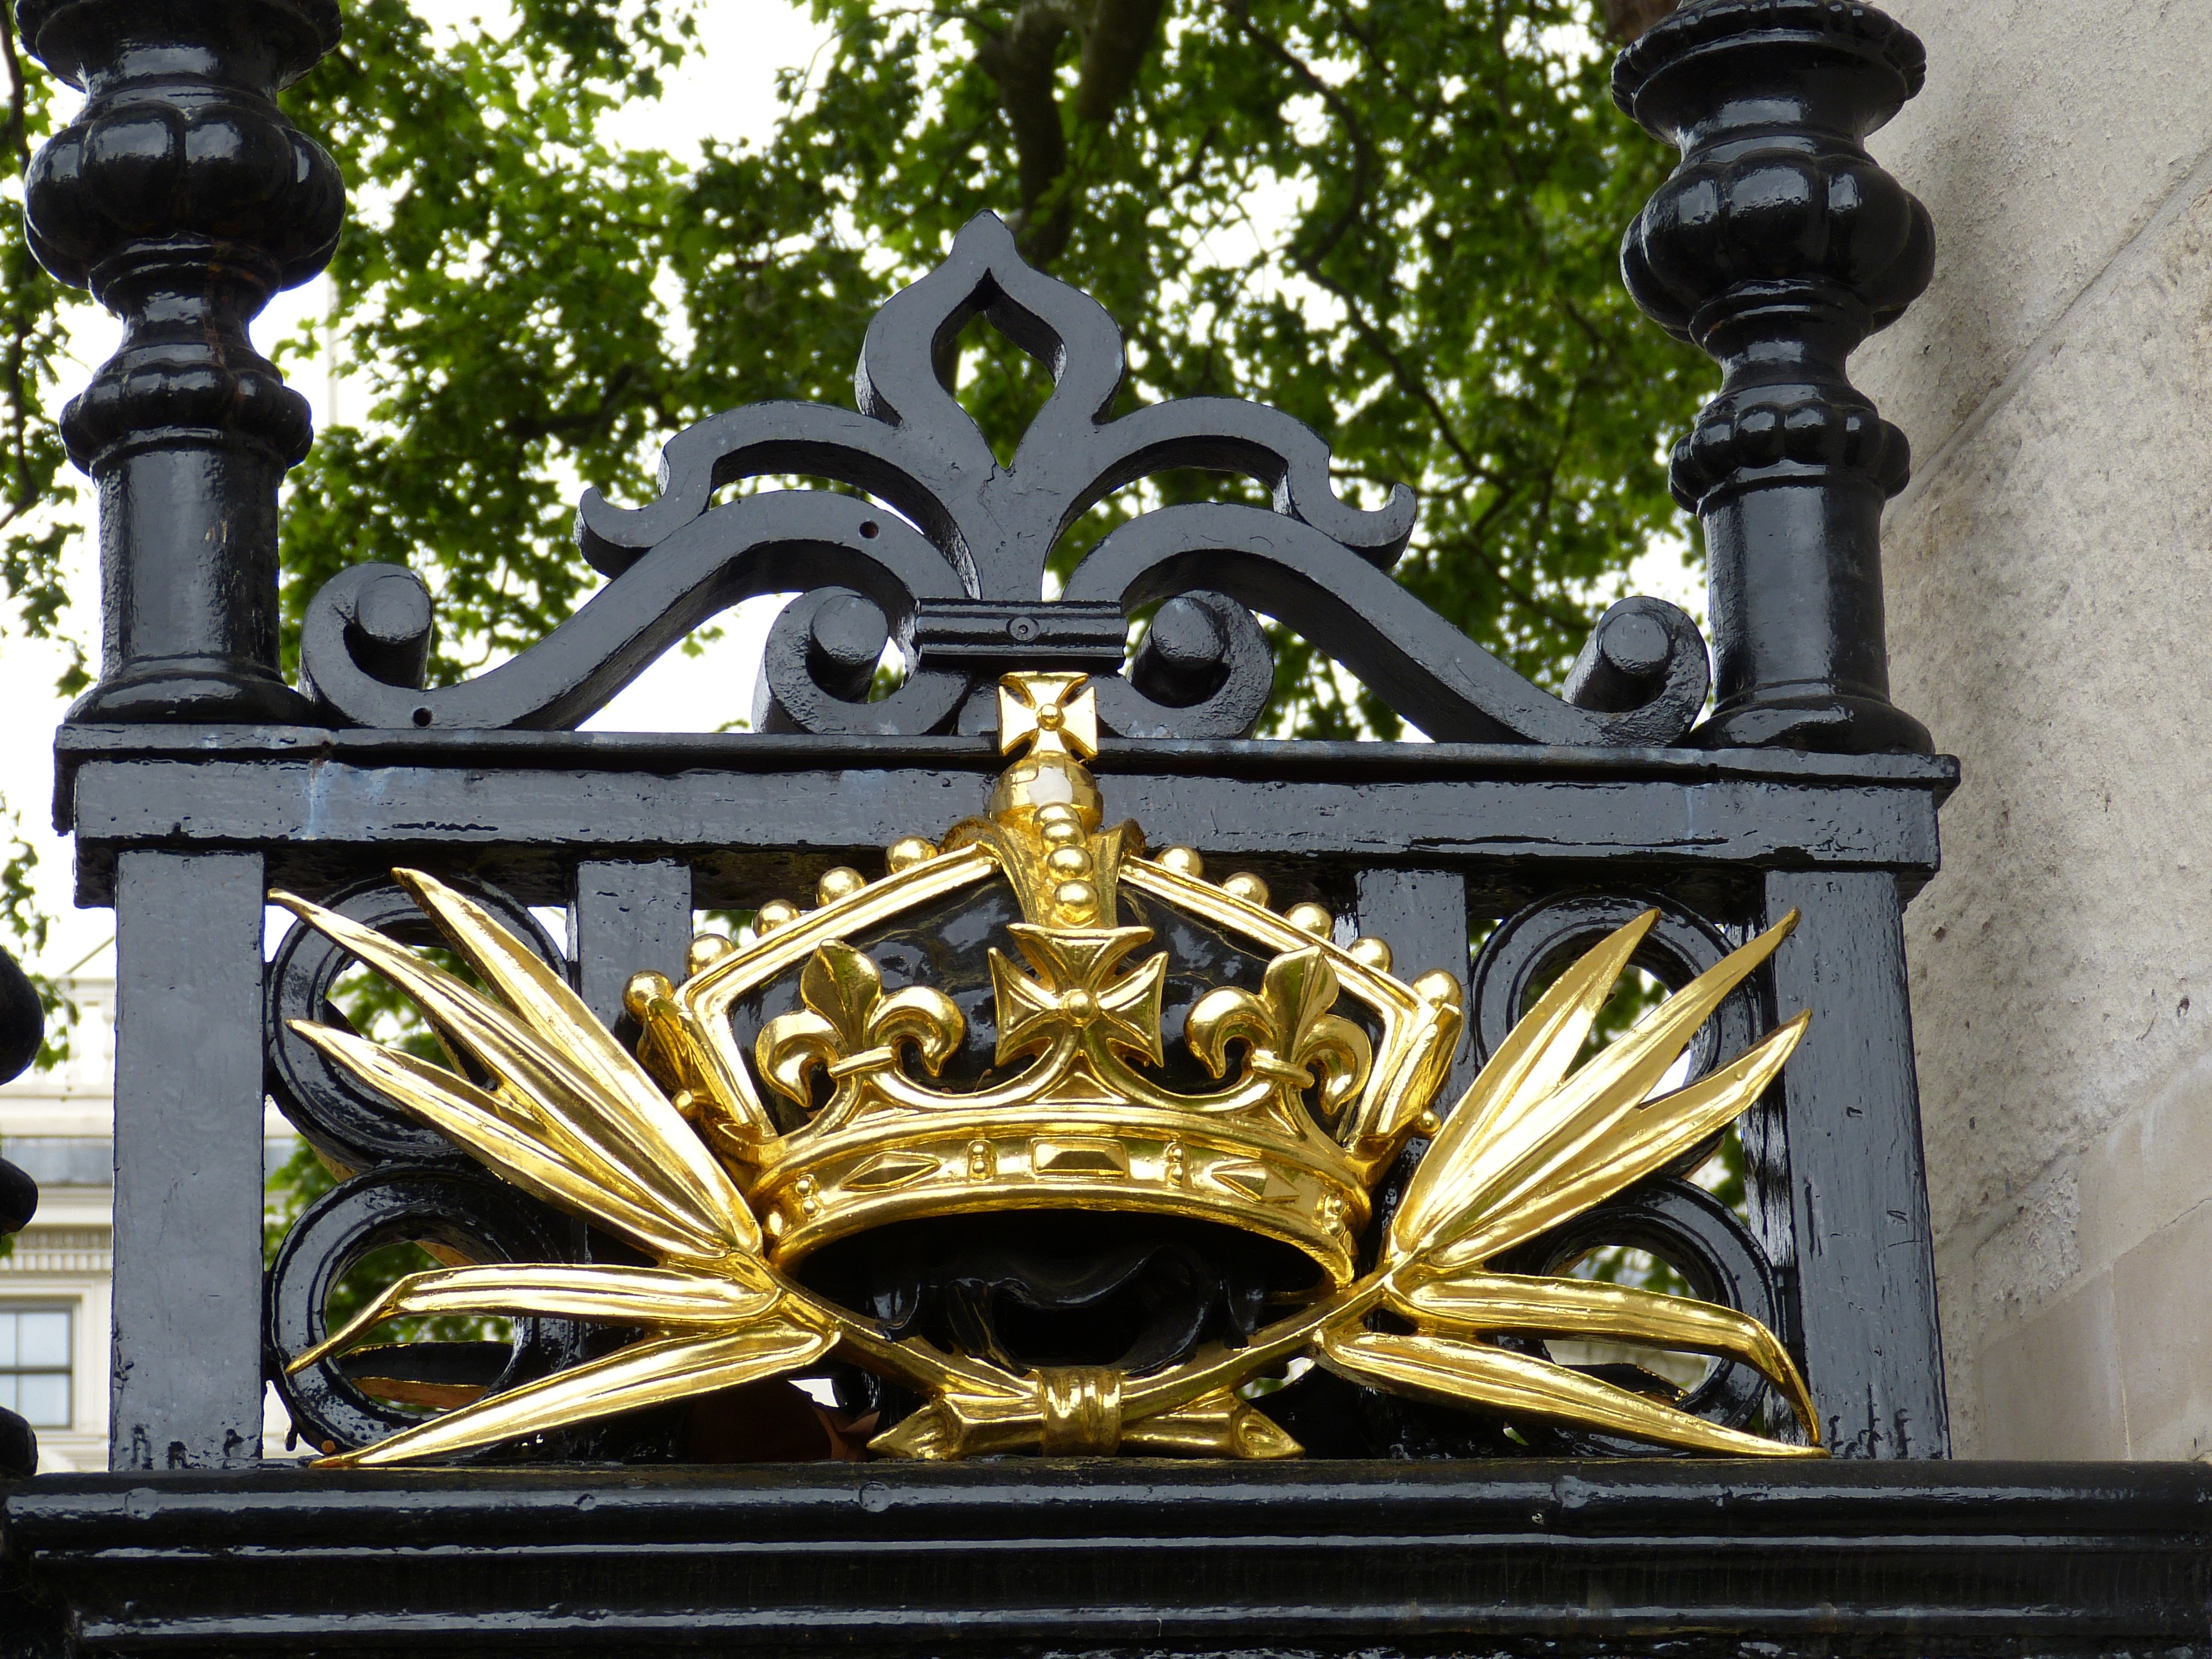
palace, statue, golden, lighting, goal, crown, england, sculpture, capital, london, light fixture, iron, united kingdom, buckingham palace